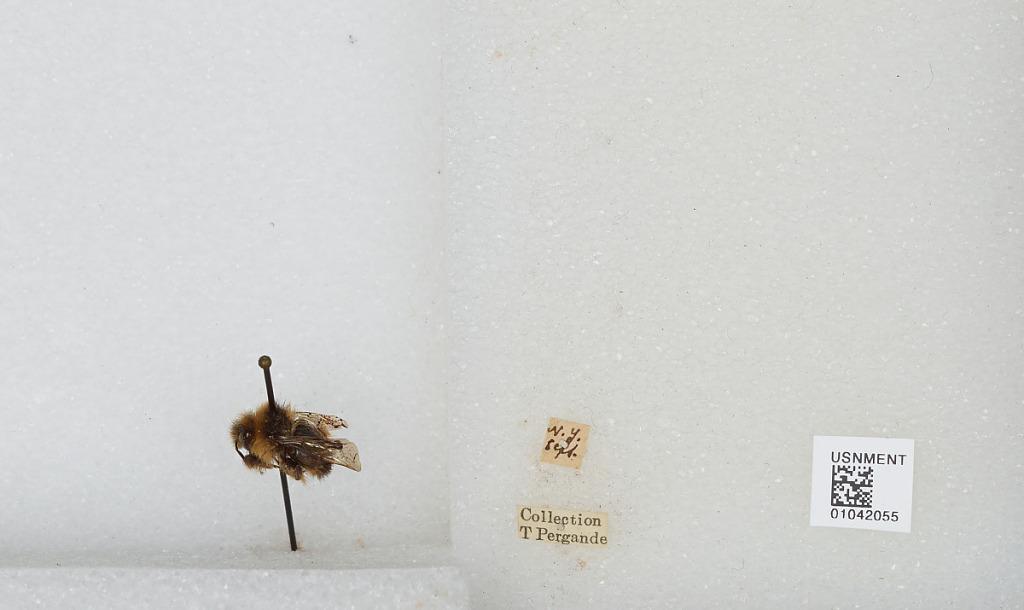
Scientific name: Bombus sp.
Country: United States
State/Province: New York